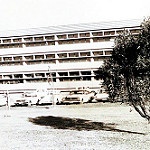
Scene: Outdoor